The Last Sin Eater (film)

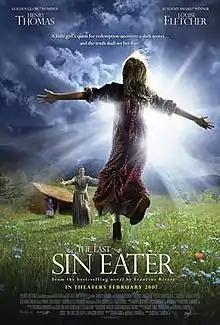
US Poster for "The Last Sin Eater"

The Last Sin Eater is an American film released on February 9, 2007, directed by Michael Landon Jr. and distributed by Fox Faith. It is based on the 1998 novel of the same name by Francine Rivers. It was produced by Believe Pictures.